SHV Holdings

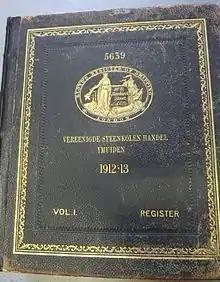
One of a series of old Lloyd's registers from former SHV offices in IJmuiden. Currently in the library of the Zee- en Haven Museum there. The SHV managed the transport of coal ("Steenkool") in the IJmuiden harbour.

On 1 April 1896, eight Dutch coal wholesalers merged to found the "Steenkolen Handels-Vereniging" (Coal-trading company), as a response to the formation of the German Rhenish-Westphalian Coal Syndicate (Rheinisch-Westfälisches Kohlen-Syndikat). By 1904, the company had secured exclusive rights to trade Westphalian coal in the Netherlands. Under the guidance of director Frits "FH" Fentener van Vlissingen, SHV's stature in the Netherlands went from strength to strength. Under his direction, SHV moved its headquarters from Rotterdam to Utrecht, to take advantage of the city's position as the hub of the Dutch railway network. By 1910, SHV had positioned itself as one of the foremost trading forces in the Netherlands.